Kelly Holmes

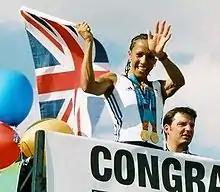
Holmes on parade

In 2017, Holmes revealed that after training in 2003 for the 2004 Summer Olympics at a French training camp where she suffered leg injuries and became depressed, she began cutting herself. "I made one cut for every day that I had been injured", Holmes stated in an interview with the "News of the World" newspaper. At least once, she considered suicide, but she eventually sought help from a doctor and was diagnosed with clinical depression. While she could not use anti-depressants because it would affect her performance, she began using herbal serotonin tablets. In 2005, after her achievements at the 2004 Summer Olympics, Holmes chose to talk about her self-harm to show others that being a professional athlete is an extremely difficult thing to do and places the athlete under tremendous amounts of stress. Holmes's honesty quickly won her praise from people on Twitter.